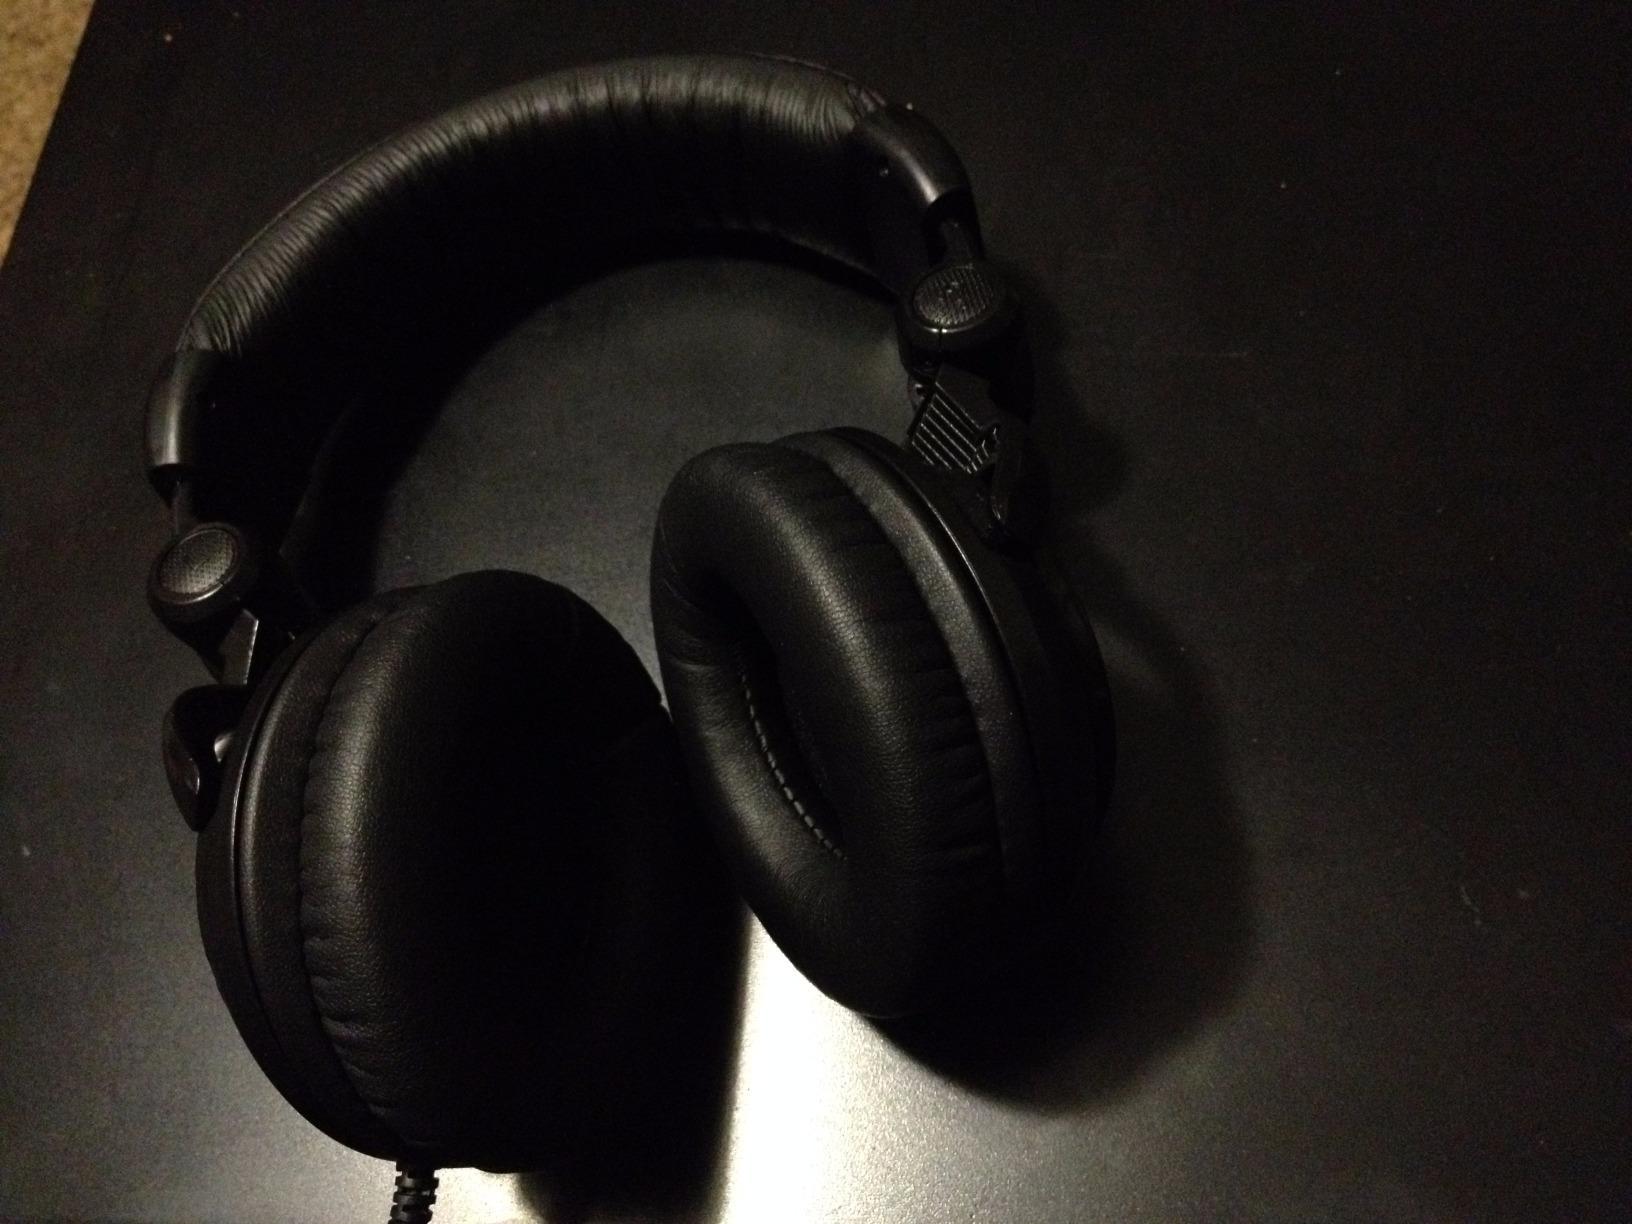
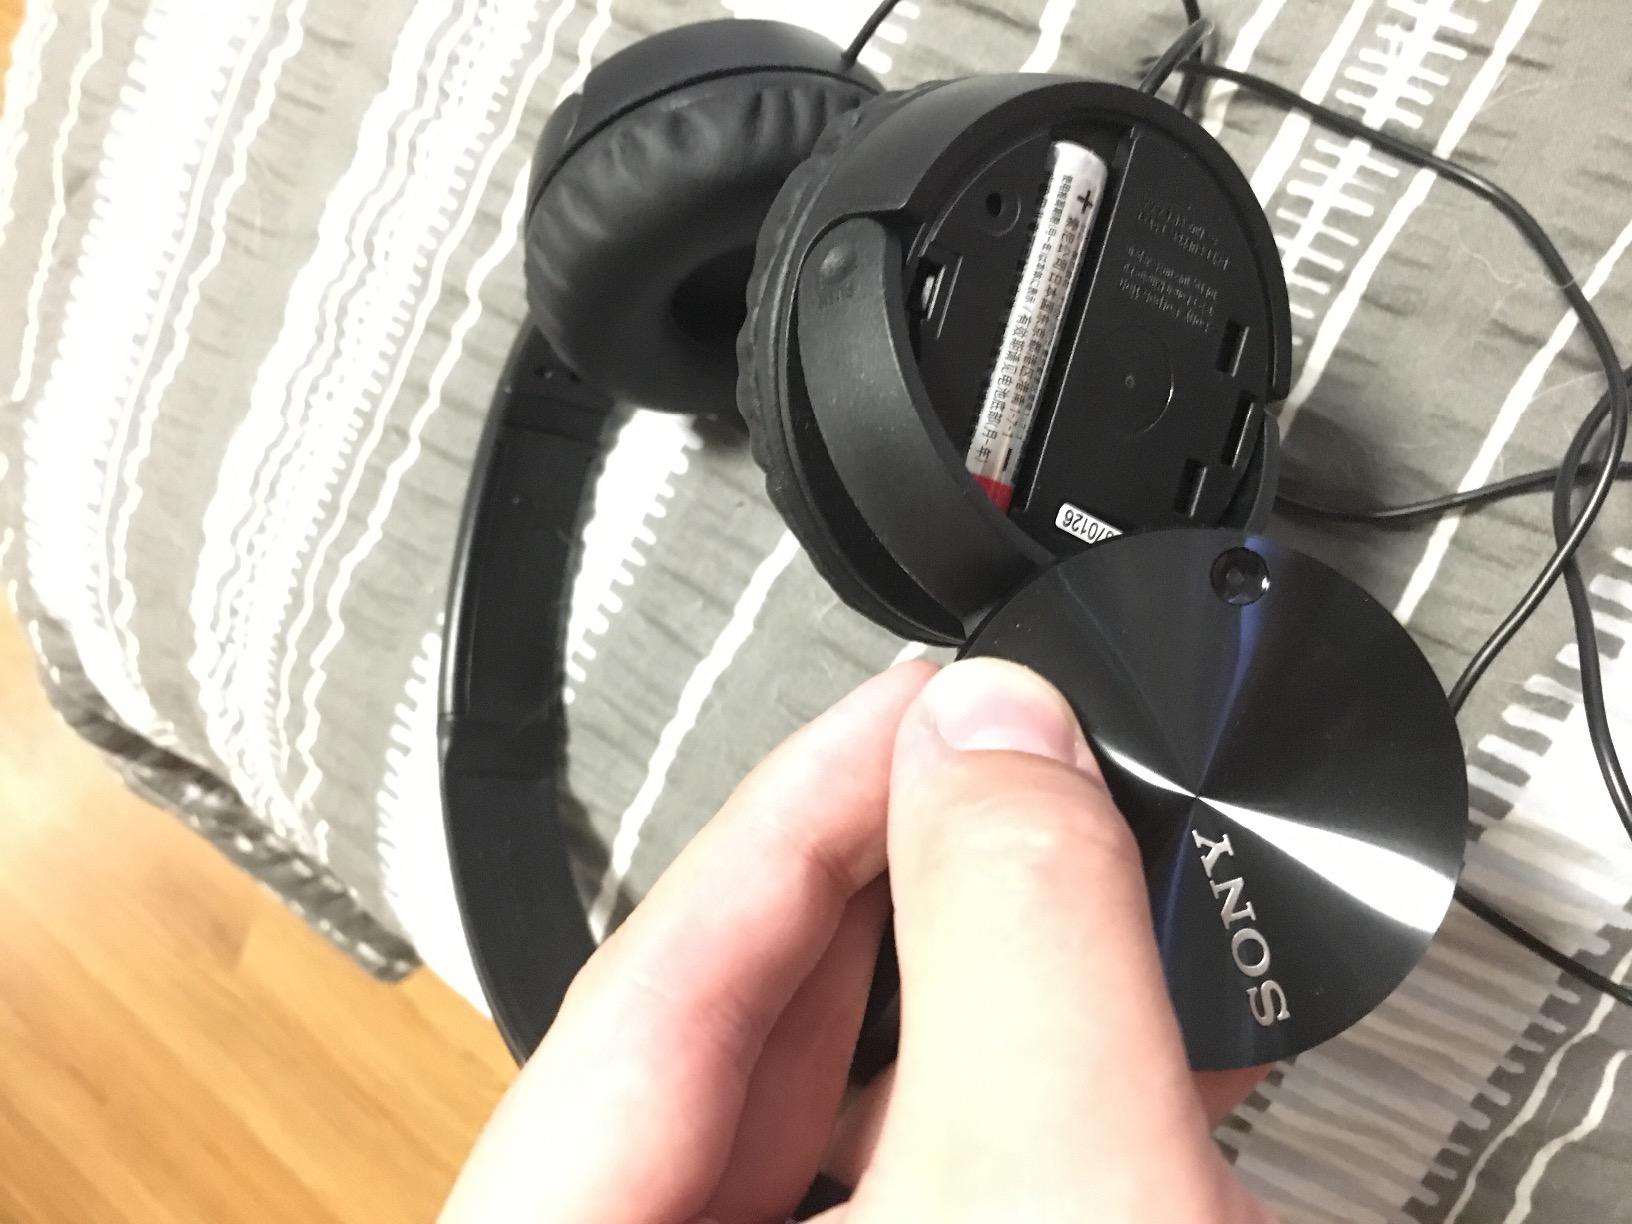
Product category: headphones
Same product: no